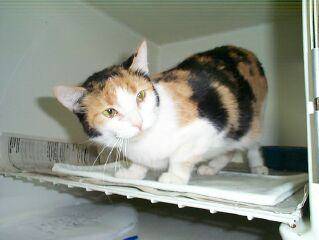
Label: cat